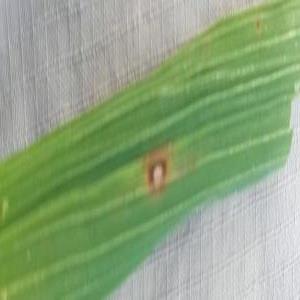
Disease: Brownspot